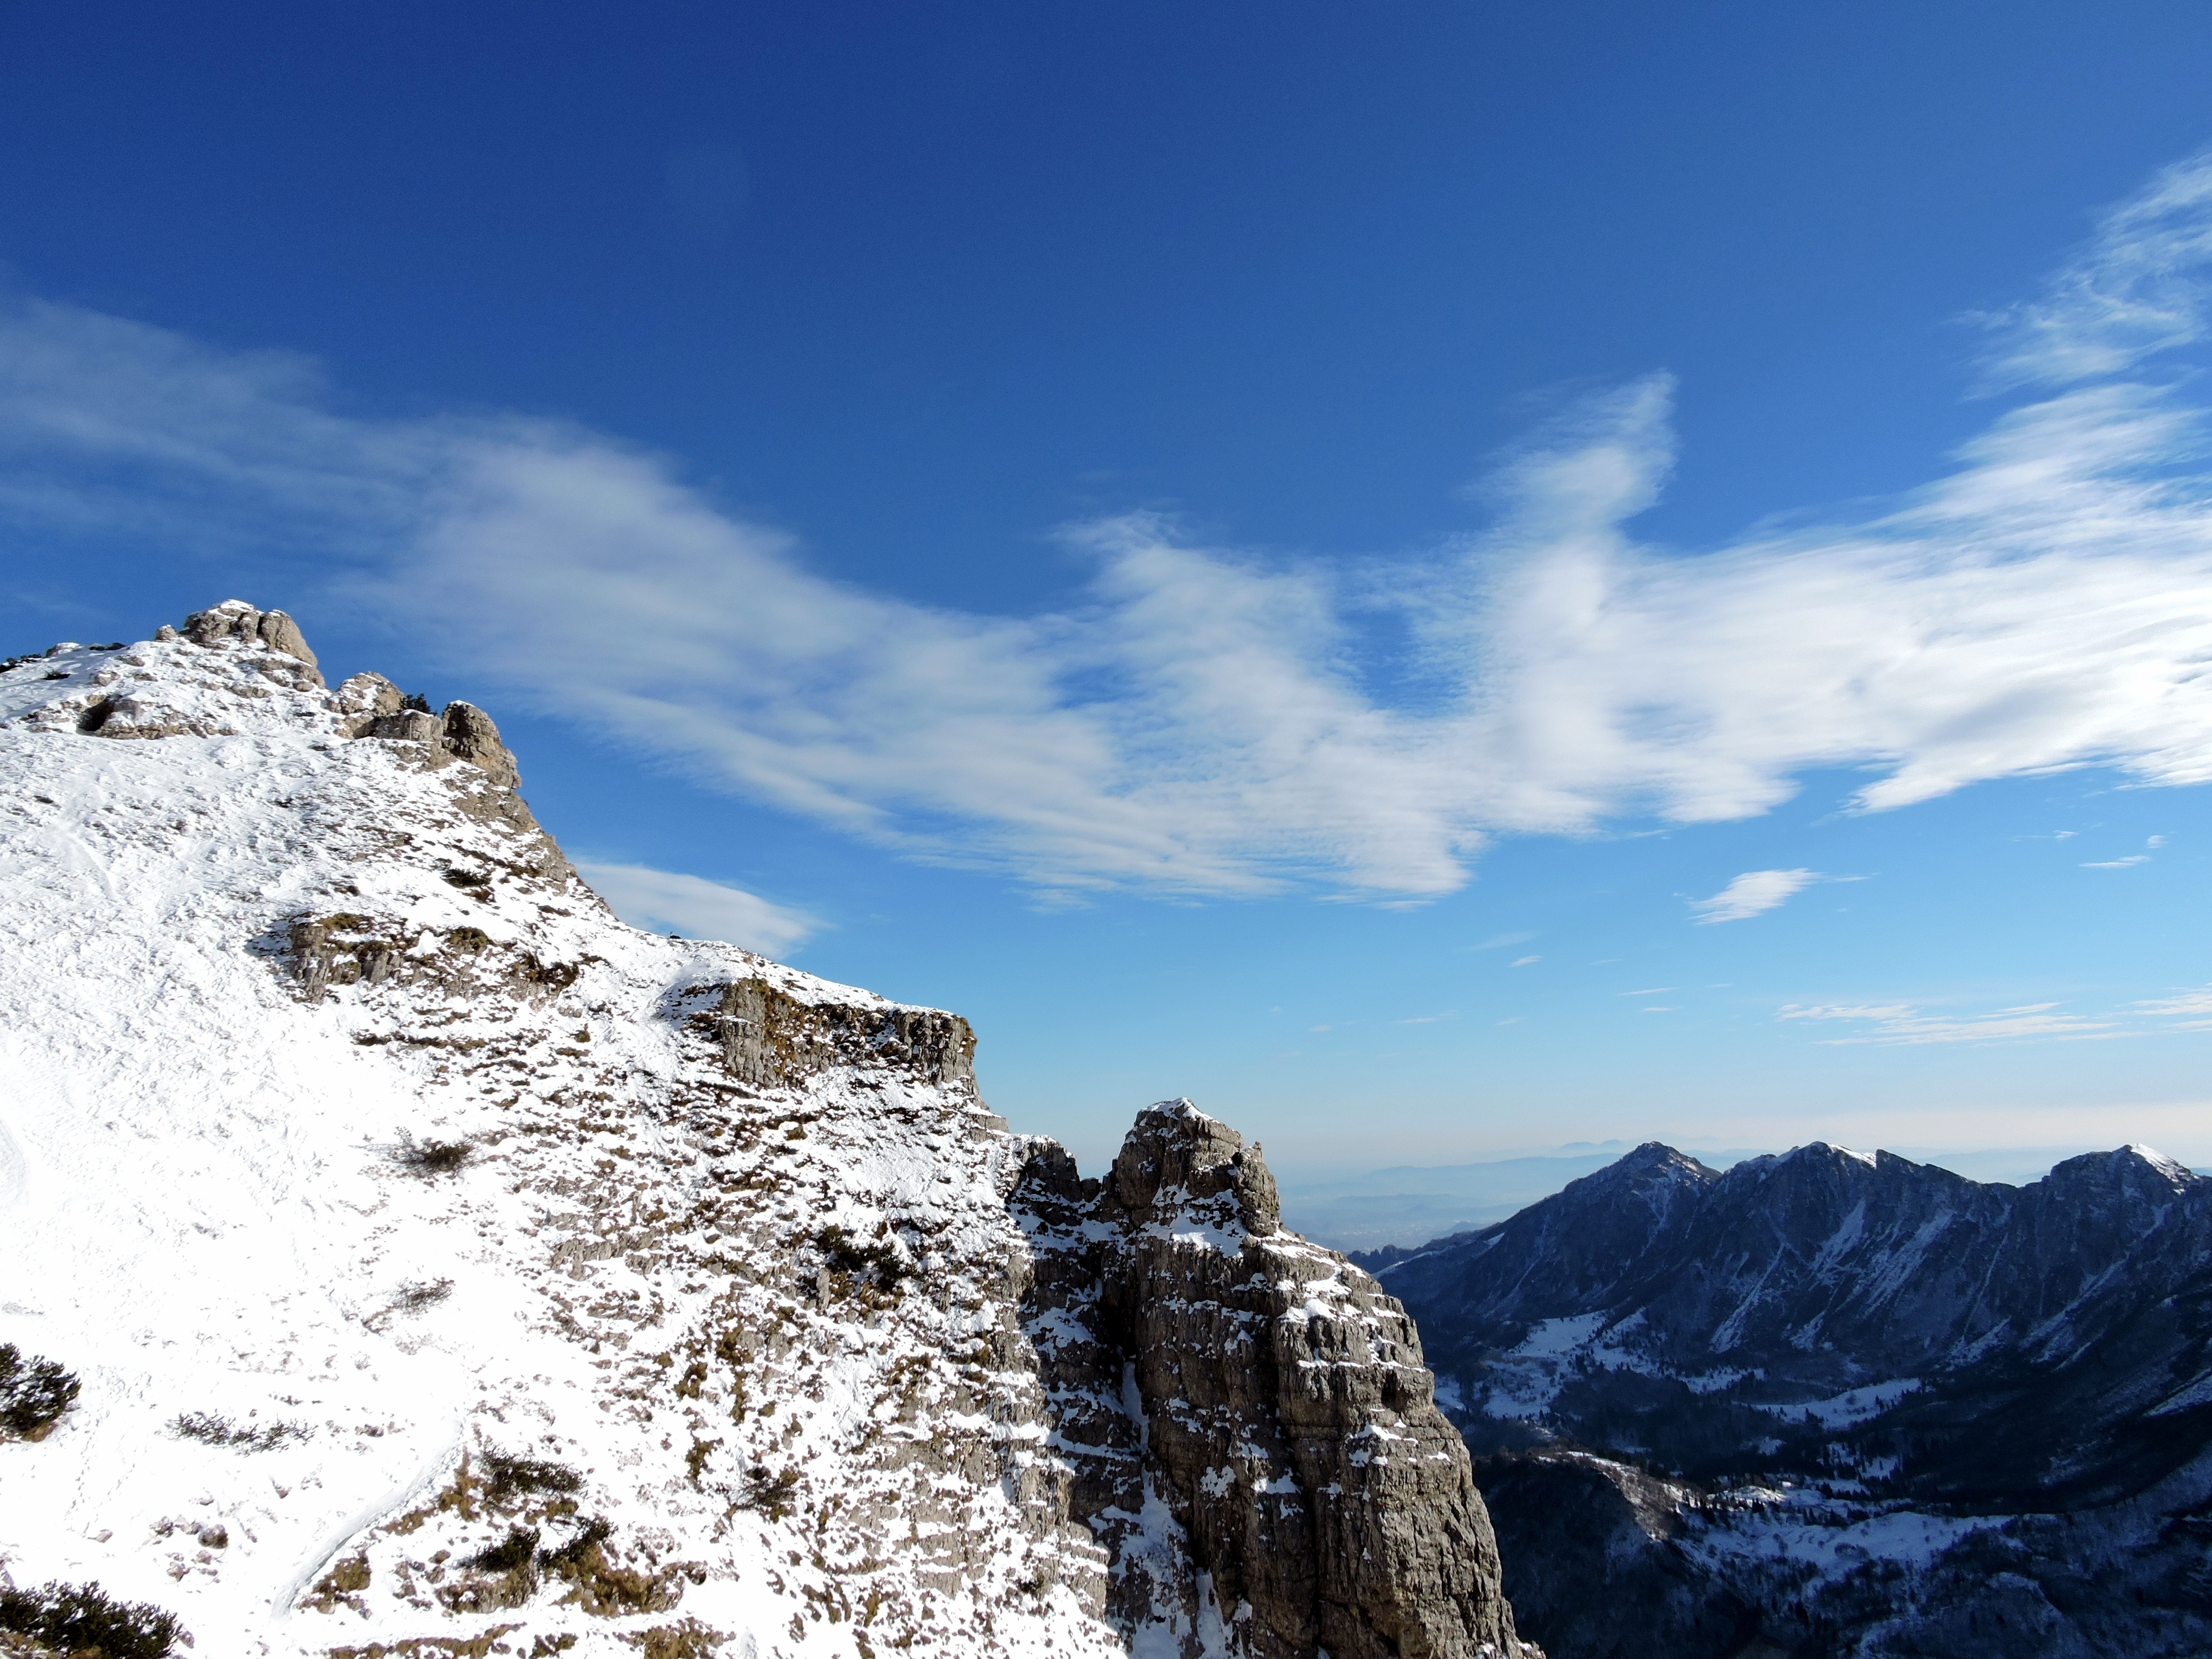
landscape, walking, mountain, snow, winter, cloud, sky, adventure, mountain range, weather, italy, terrain, ridge, summit, mountaineering, clouds, sports, alps, plateau, carega, landform, mountain pass, geographical feature, mountainous landforms